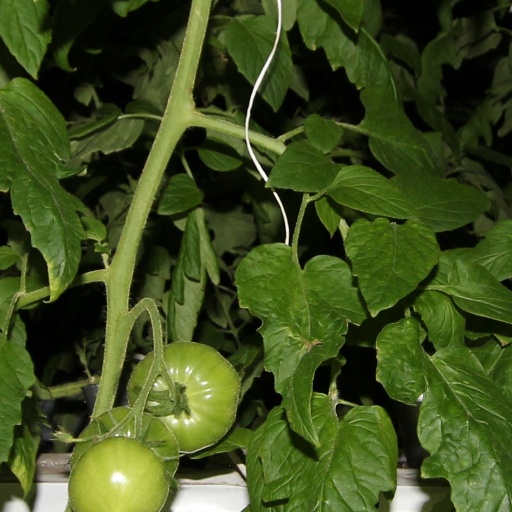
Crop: tomato